Shortbread

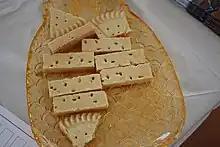
Shortbread fingers and petticoat tails

In one of the oldest shapes, bakers pinched the edges of a shortbread round to suggest the rays of the sun.